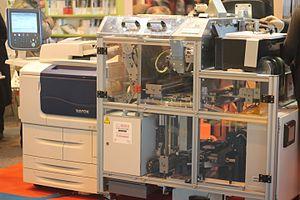
Salon du livre de Paris, 20-23 mars 2015, Parc des expositions de la porte de Versailles.
L'Espresso Book Machine est un système automatisé d'impression à la demande capable d'imprimer un livre, couverture comprise, en quelques minutes. Principalement destiné aux maisons d'édition, librairies et bibliothèques, son avantage réside notamment dans la rapidité avec laquelle les ouvrages peuvent être imprimés et dans le fait qu'il permet d'imprimer de très petites quantités — parfois un seul exemplaire — correspondant à des commandes fermes, des expérimentations éditoriales ou des exemplaires de promotion, évitant ainsi les prix et les lourdes contraintes de stock de l’imprimerie traditionnelle.
L'impression à la demande — ou POD, pour « Print on Demand » en anglais — est une technique d'impression et un processus commercial. Ce mode d'impression numérique consiste à offrir rapidement et en petites quantités des ouvrages dont le faible tirage induirait des coûts excessifs en impression traditionnelle.